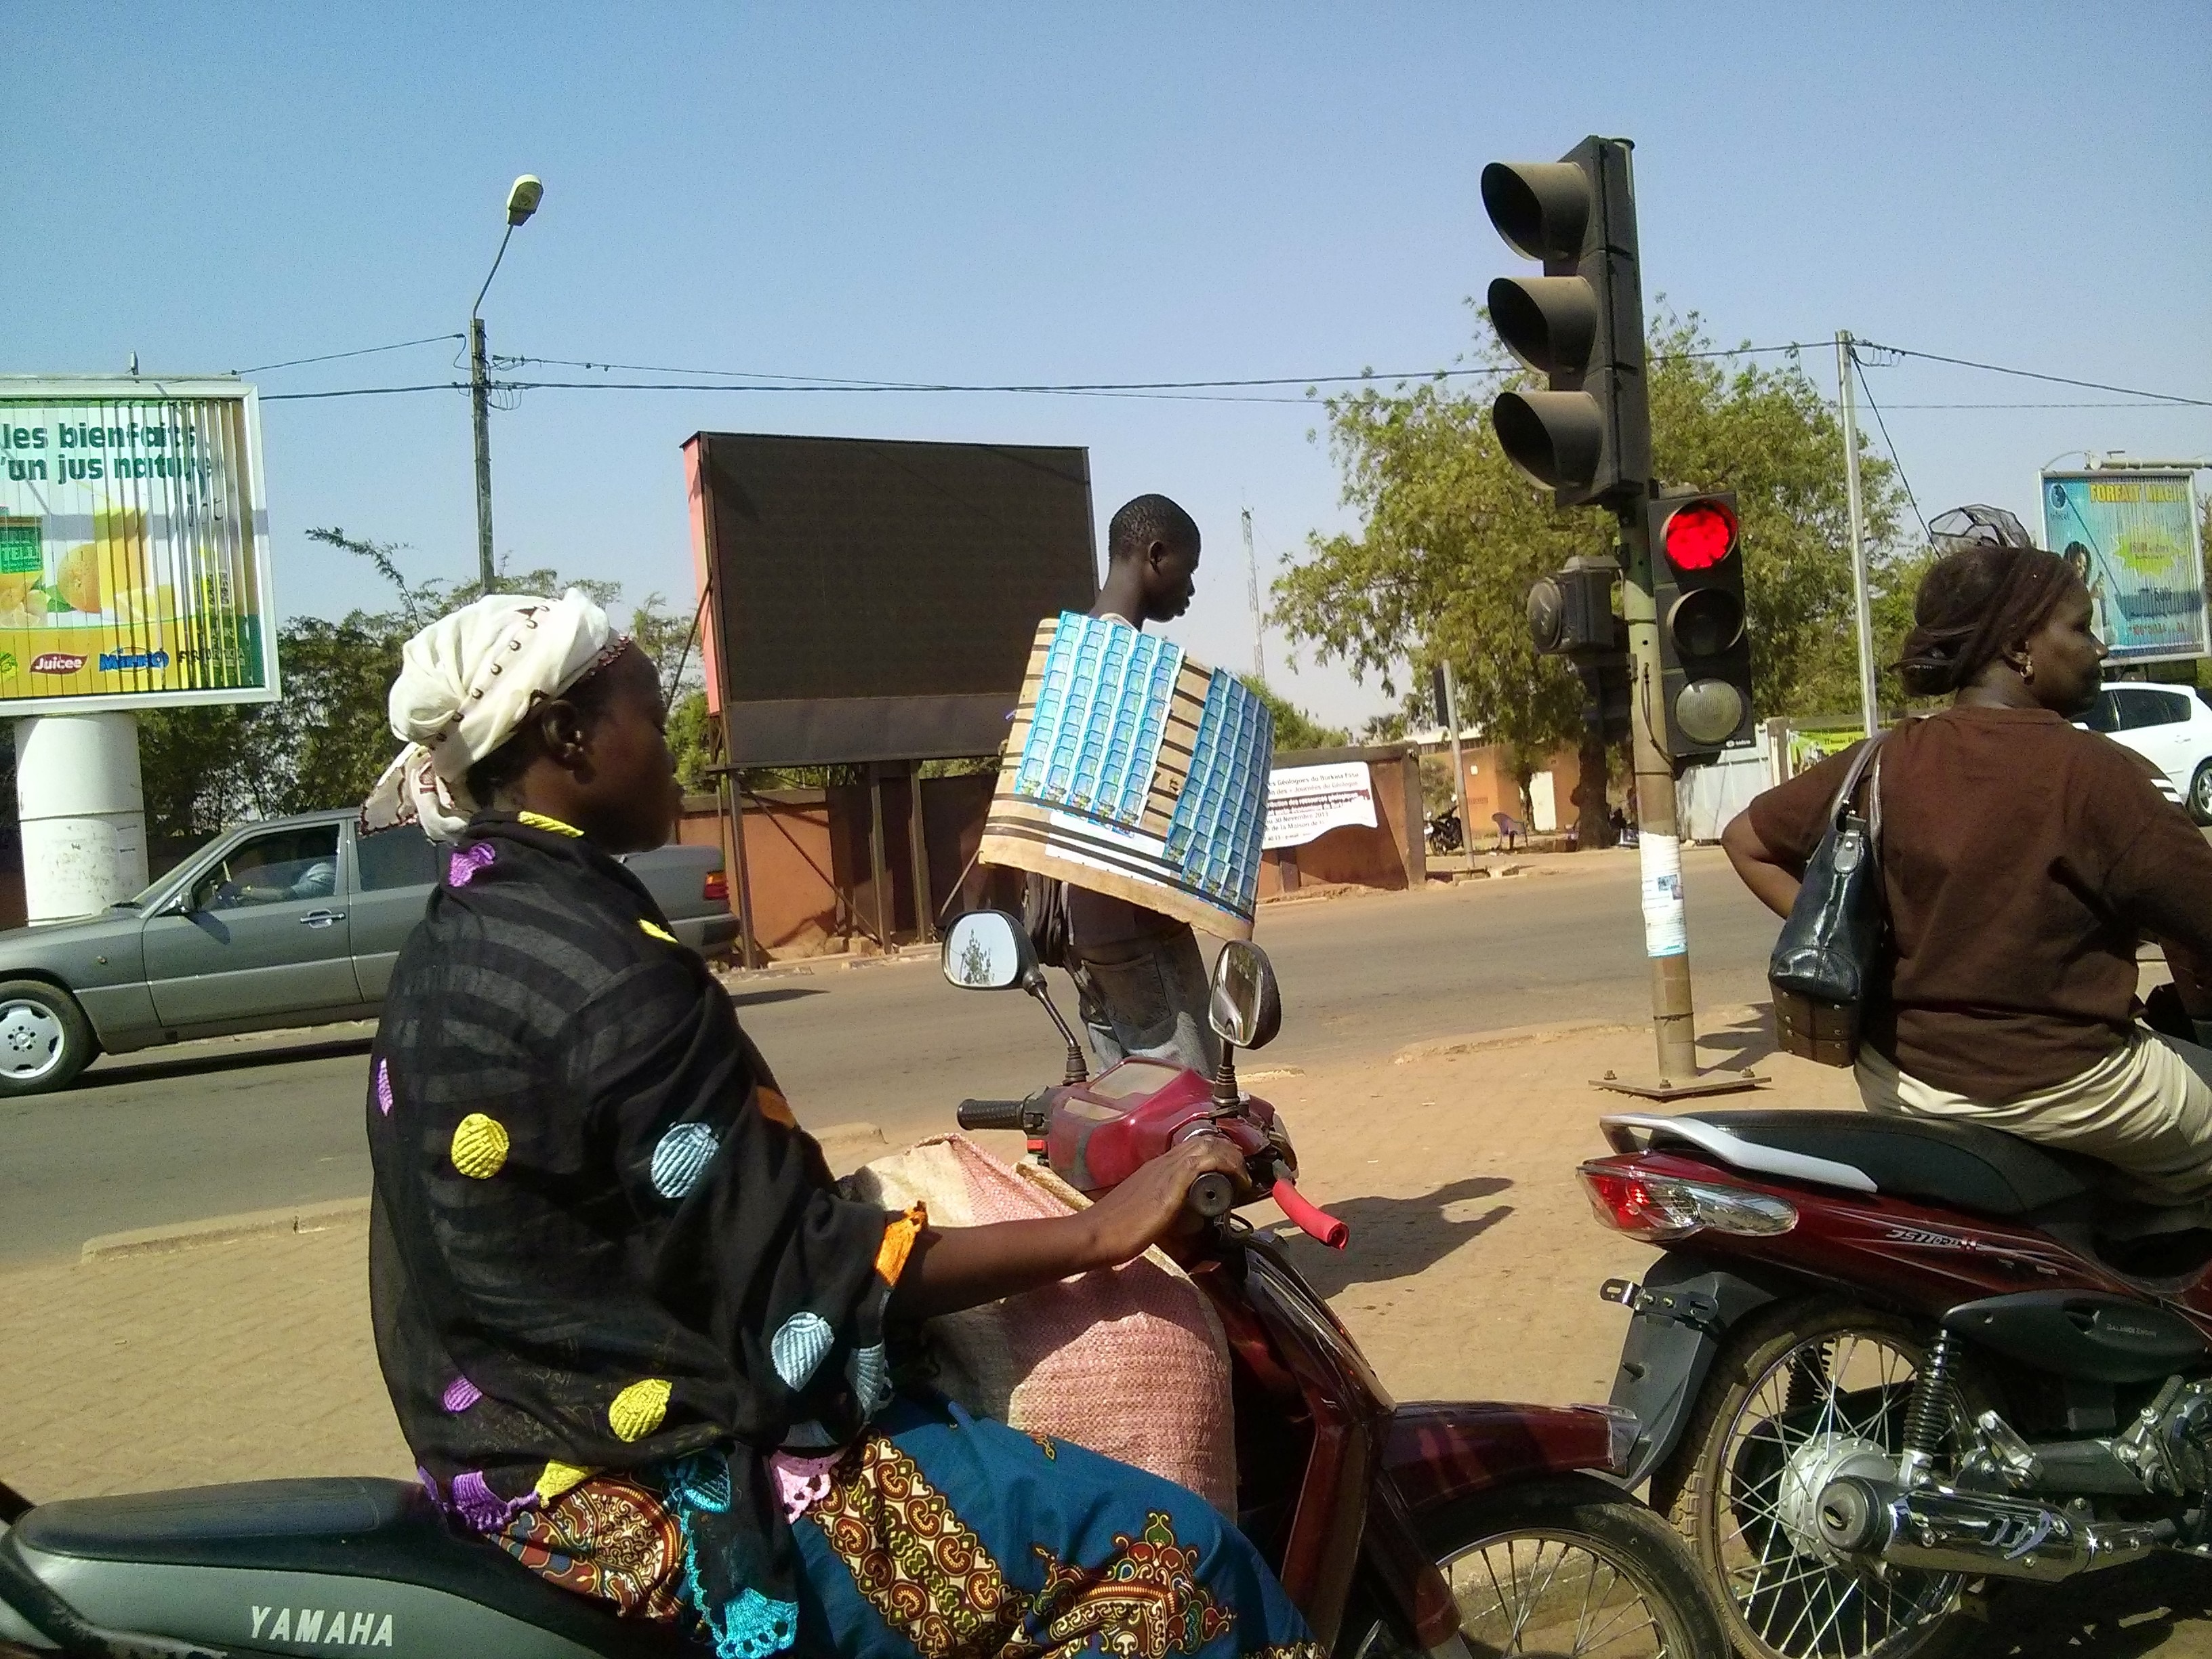
people, woman, city, vehicle, africa, festival, ouagadougou